Shock art

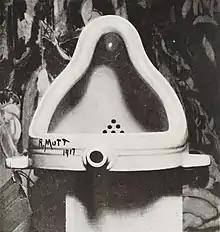
"Fountain" (1917), by Marcel Duchamp, a "shock art pioneer."

Shock art is contemporary art that incorporates disturbing imagery, sound or scents to create a shocking experience. It is a way to disturb "smug, complacent and hypocritical" people. While the art form's proponents argue that it is "imbedded with social commentary" and critics dismiss it as "cultural pollution", it is an increasingly marketable art, described by one art critic in 2001 as "the safest kind of art that an artist can go into the business of making today".